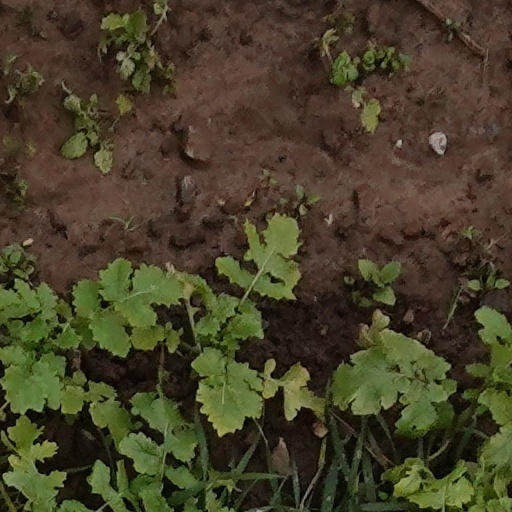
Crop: wheat